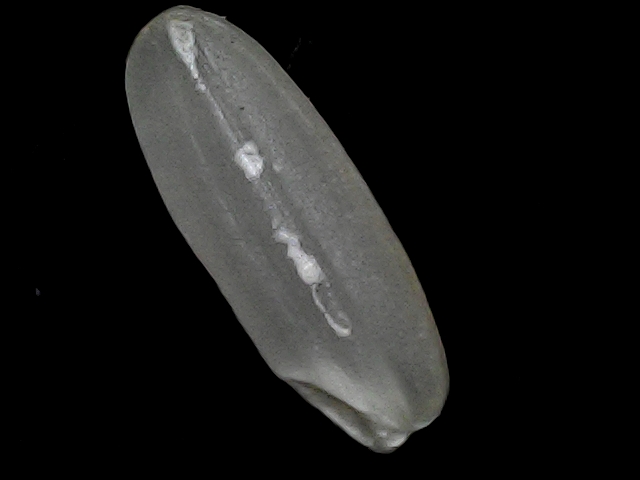
Rice variety: BD30